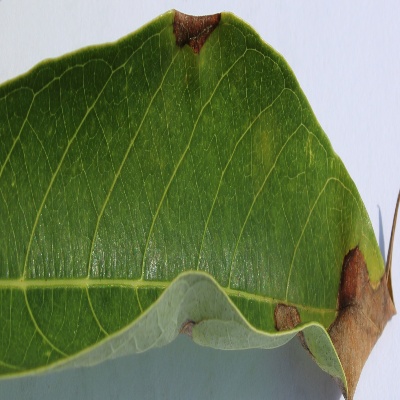
Crop: Cassava
Condition: bacterial blight